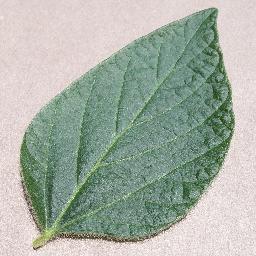
Label: Soybean___healthy